Grade I listed buildings in Somerset

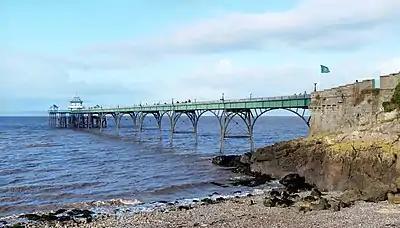
Clevedon Pier which was built between the 1860s and 1890s. It was removed following damage in 1970 and restored, before being rebuilt and reopened to the public in 1998.

Much of the development, and many of the buildings, were the vision of John Wood, the Elder. The Circus is seen as the pinnacle of Wood's work. It consists of three long, curved terraces that form a circular space or theatre intended for civic functions and games. The games give a clue to the design, the inspiration for which was the Colosseum in Rome. The best known of Bath's terraces is the Royal Crescent, built between 1767 and 1774 and designed by Wood's son, John Wood, the Younger. Around 1770 the neoclassical architect Robert Adam designed Pulteney Bridge, a three-arched bridge spanning the Avon. He used as his prototype an original, but unused, design by Palladio for the Rialto Bridge in Venice. The heart of the Georgian city was the Pump Room, which together with its associated Lower Assembly Rooms was designed by Thomas Baldwin, a local builder responsible for many other buildings in the city, including the terraces in Argyle Street. Great Pulteney Street, where Baldwin eventually lived, is another of his works: this wide boulevard, constructed and over long and wide, is lined on both sides by Georgian terraces.